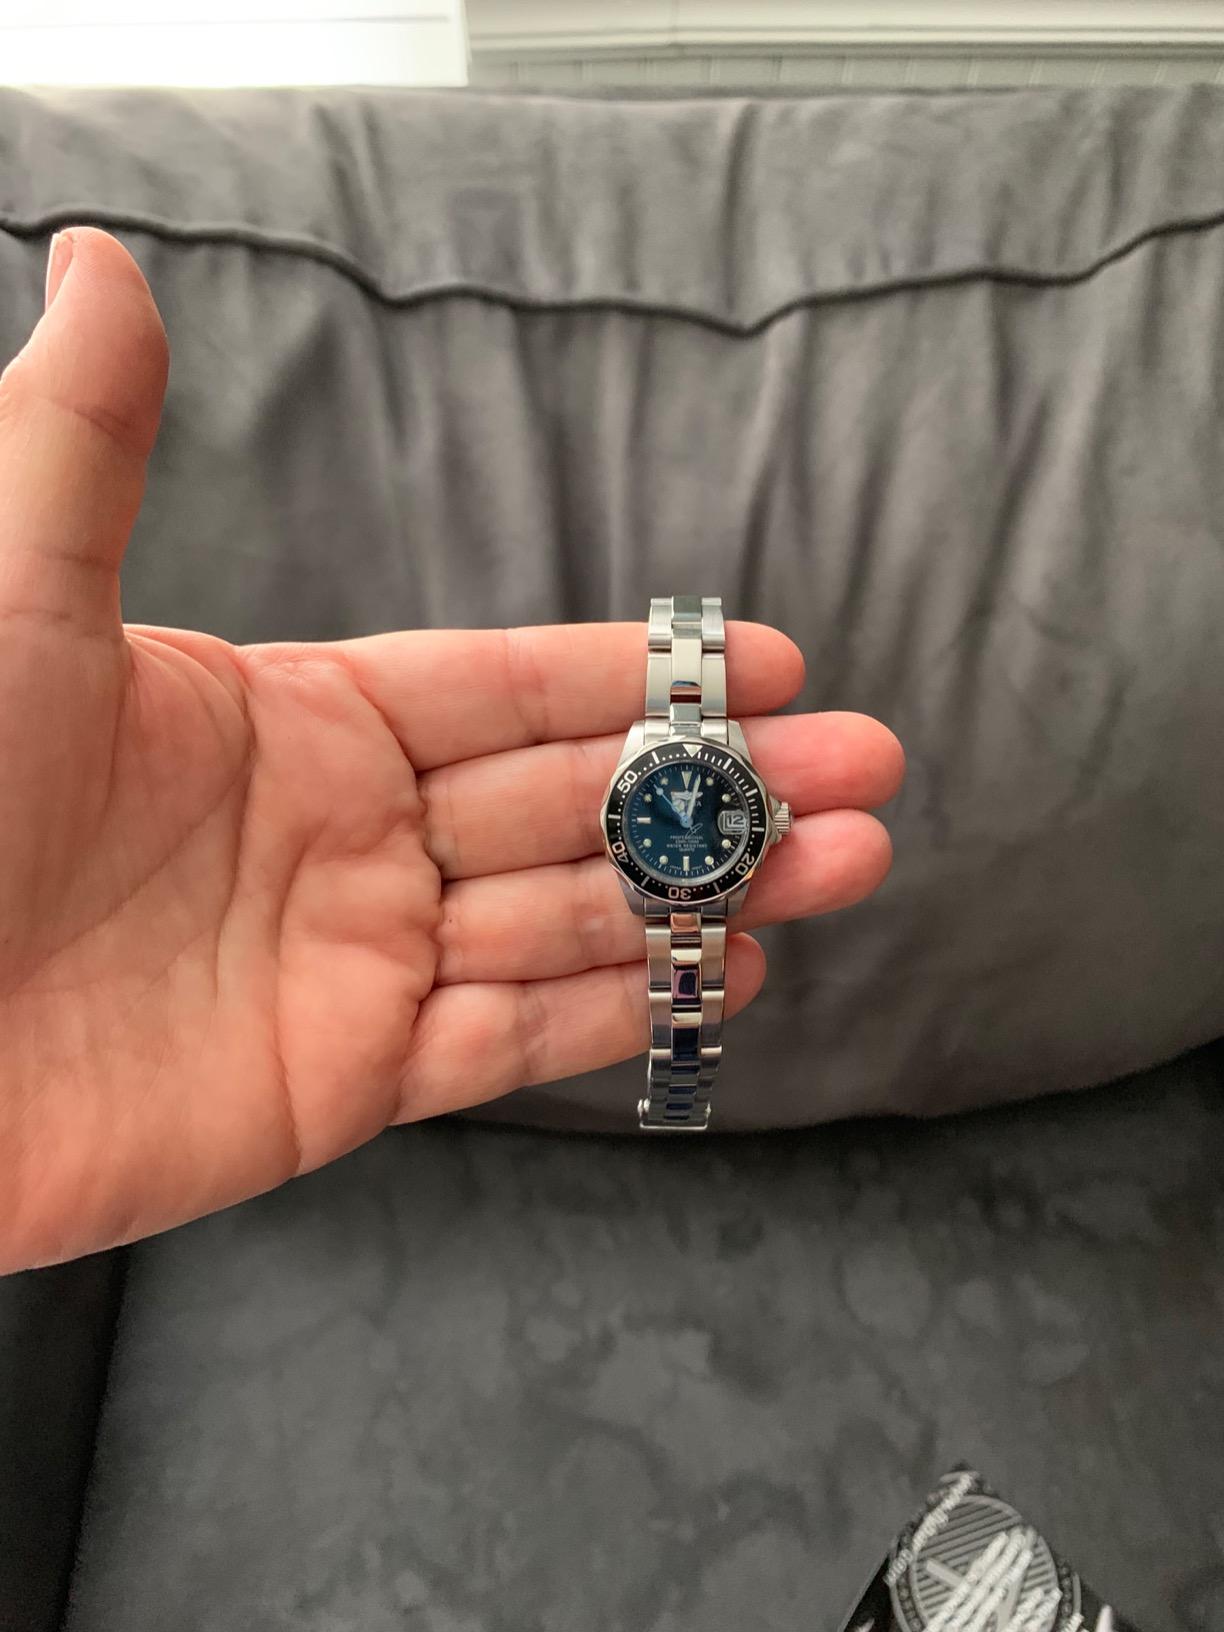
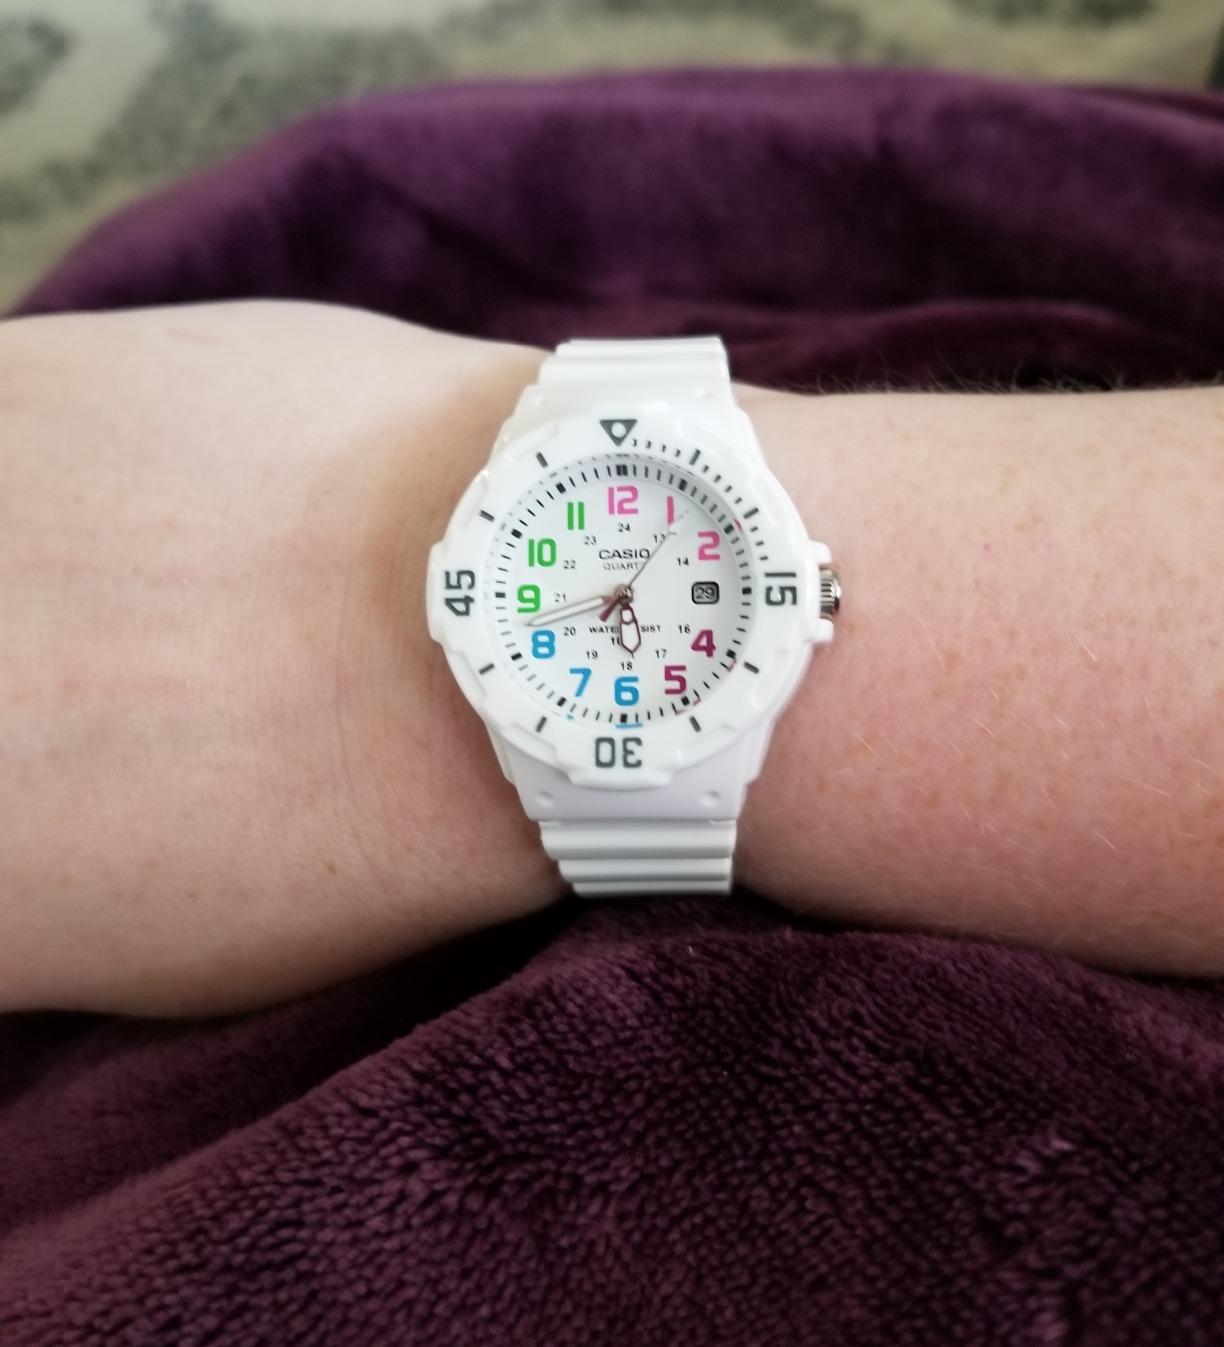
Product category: accessories_watch
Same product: no